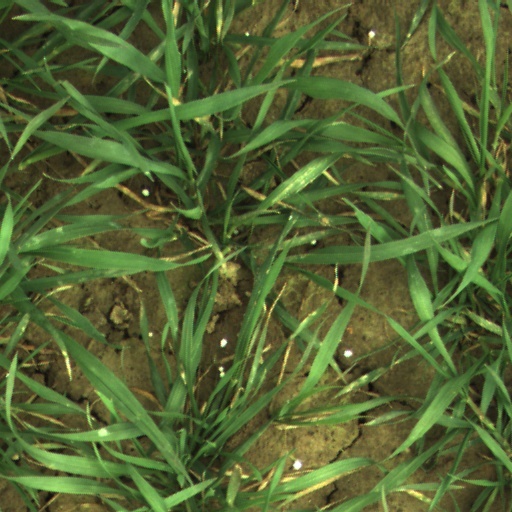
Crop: wheat